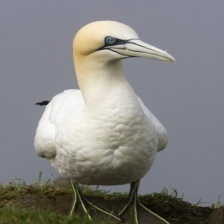
Species: NORTHERN GANNET
Scientific name: MORUS BASSANUS